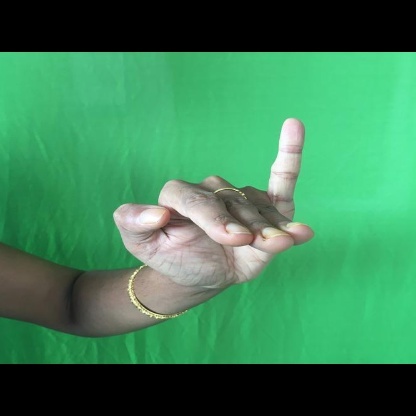
Mudra: Hamsapaksha